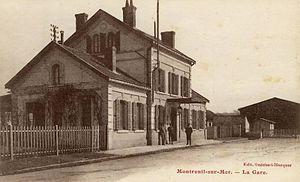
La gare de Montreuil-sur-Mer
La gare de Montreuil-sur-Mer est une gare ferroviaire française de la ligne de Saint-Pol-sur-Ternoise à Étaples, située sur le territoire de la commune de Montreuil, dans le département du Pas-de-Calais, en région Hauts-de-France.
La ligne d'Aire-sur-la-Lys à Berck-Plage est une voie ferrée d'intérêt local à écartement métrique qui relia, de la fin du XIXᵉ siècle aux années 1950, la Plaine de la Lys au sud de la Côte d'Opale en traversant le Boulonnais dans le département du Pas-de-Calais.